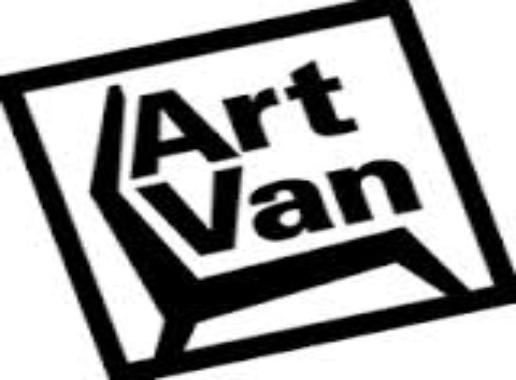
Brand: ART Furniture
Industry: Necessities